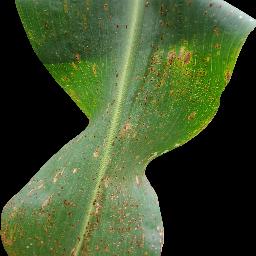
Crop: corn
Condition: (maize)_common_rust